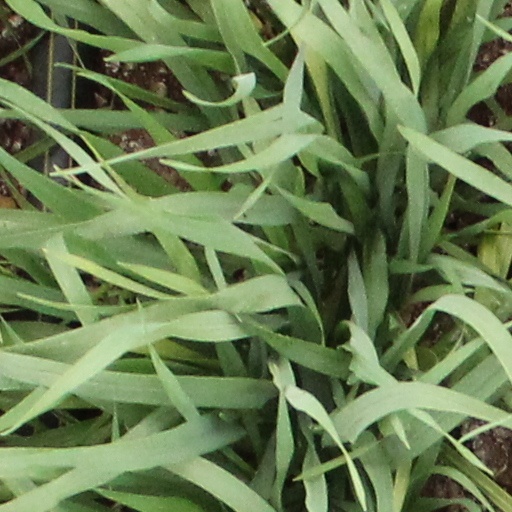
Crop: wheat